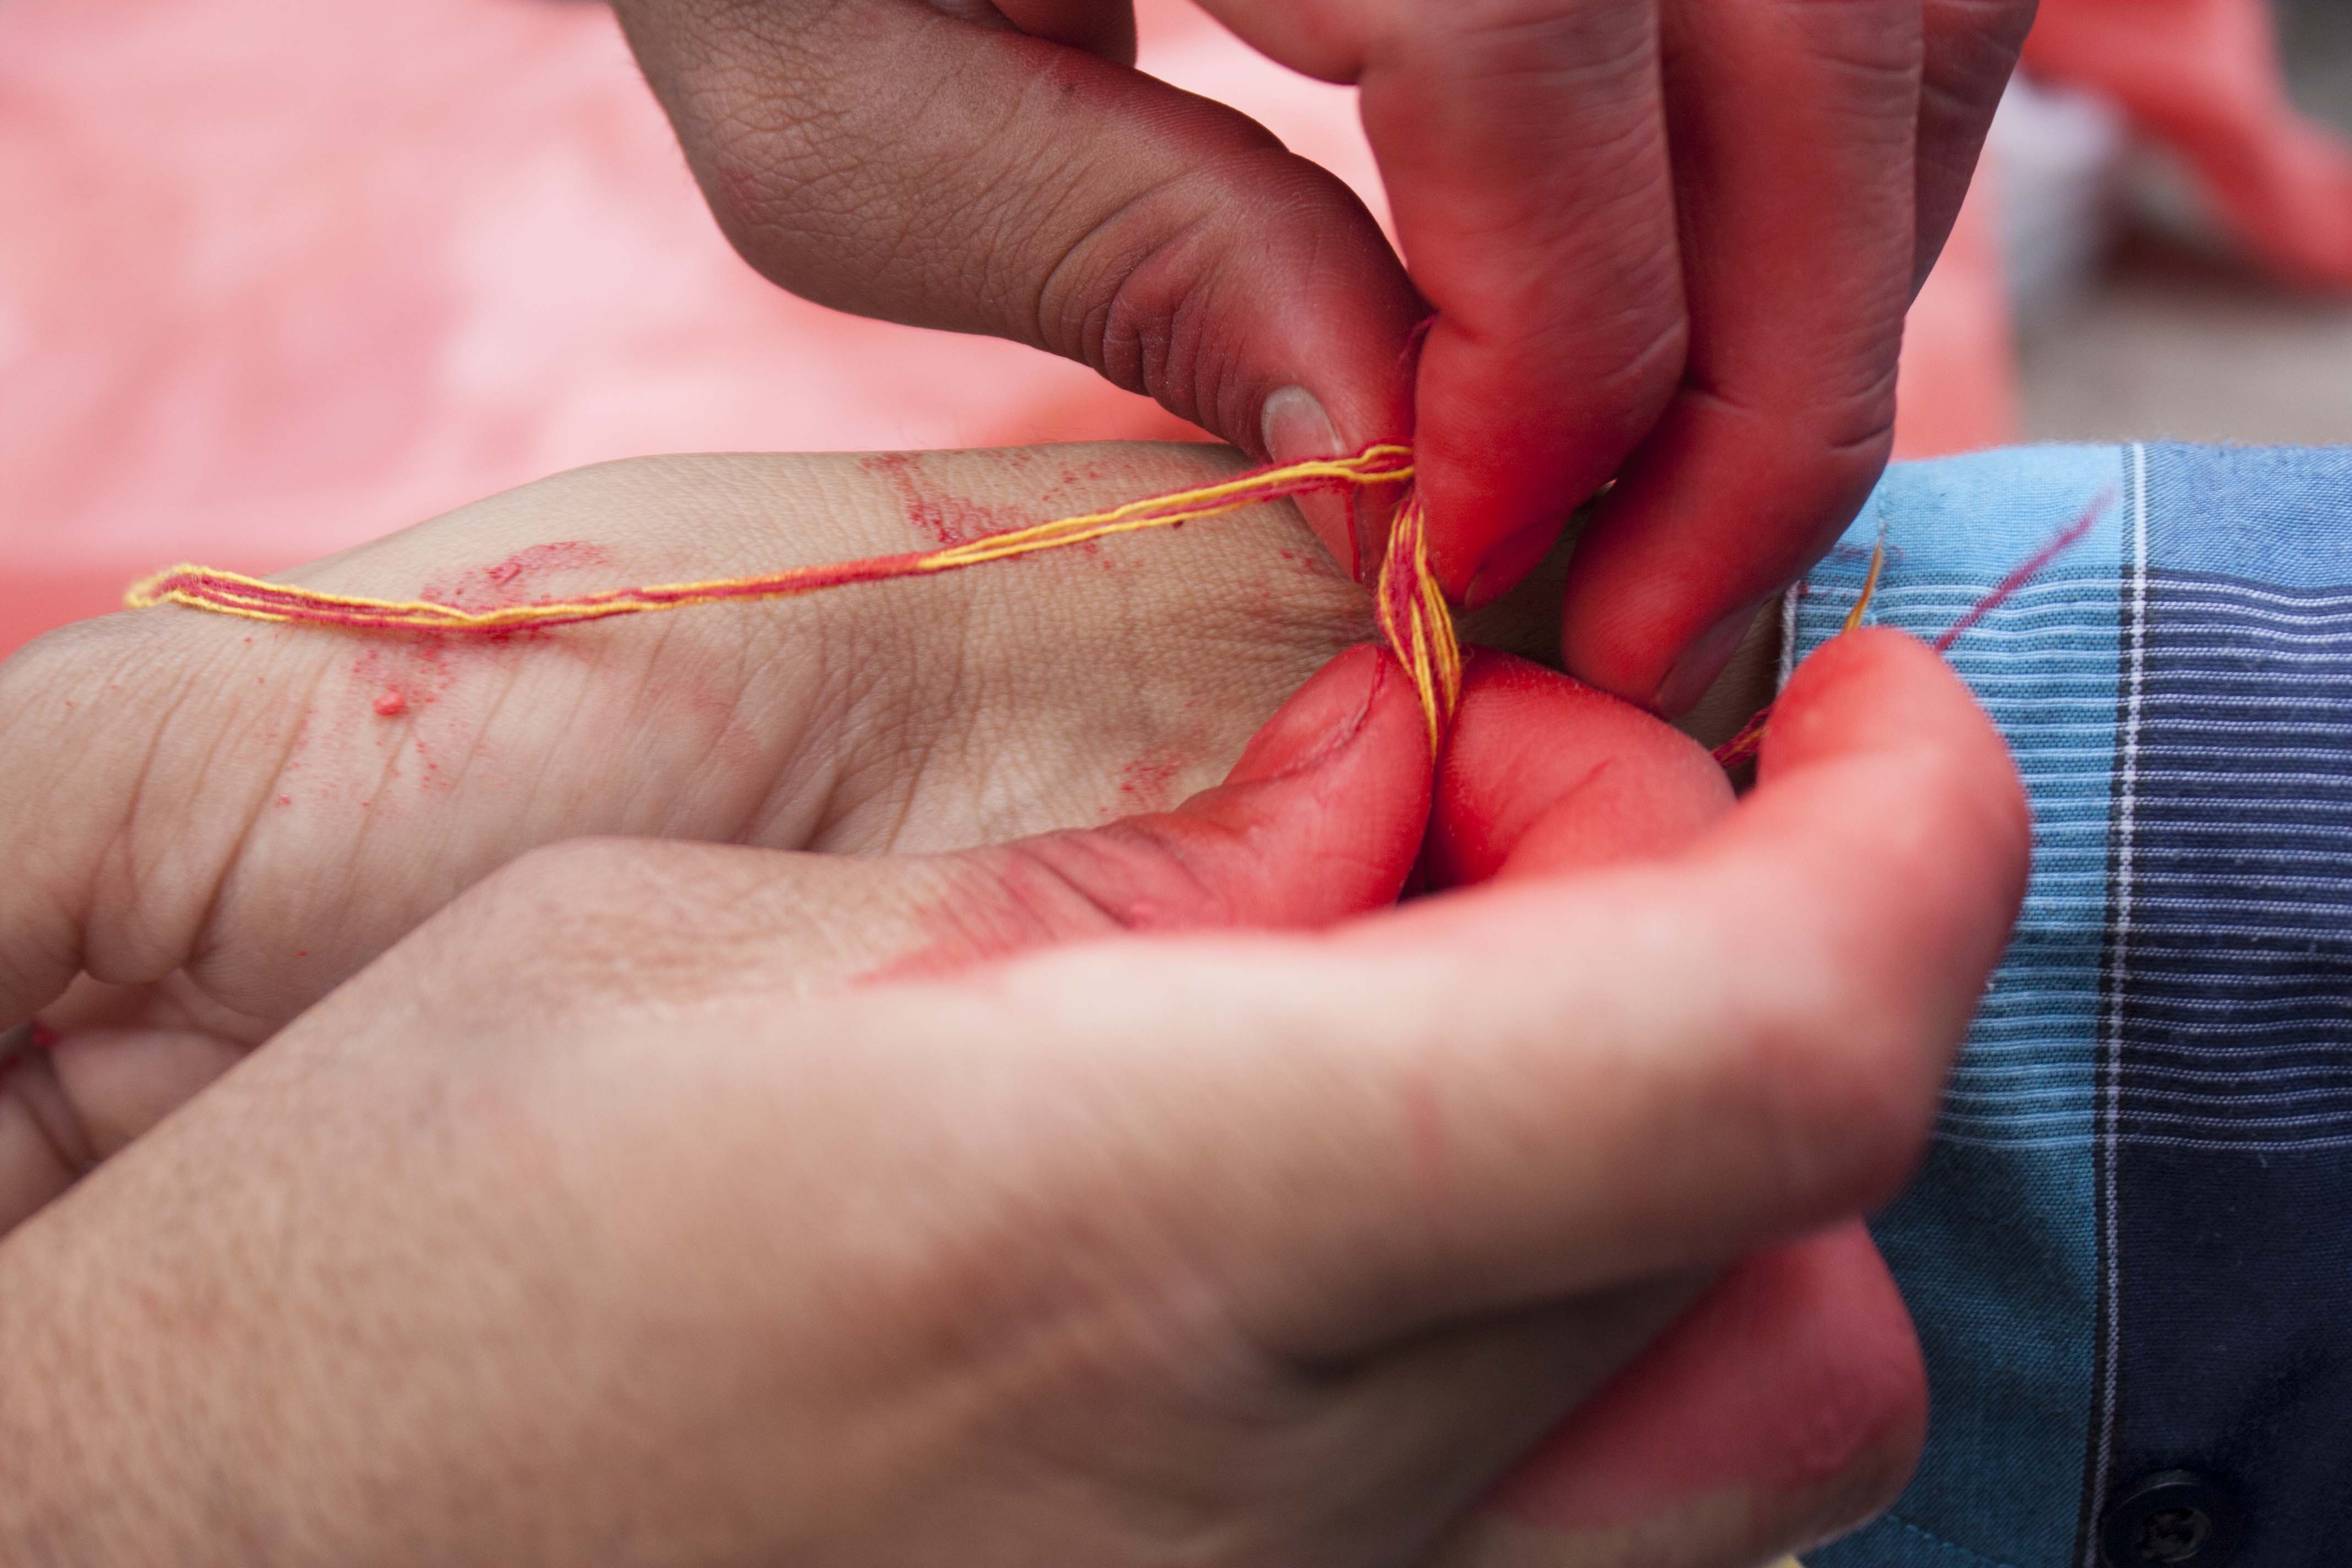
hand, leg, finger, red, religion, arm, close up, human body, religious, festival, skin, culture, organ, ritual, bonding, sense, ritual nepal, ganai